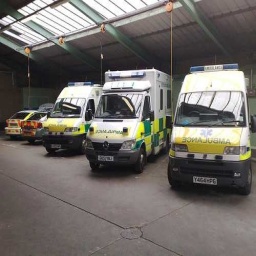
Label: ambulance